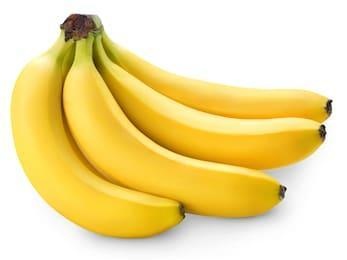
Label: banana